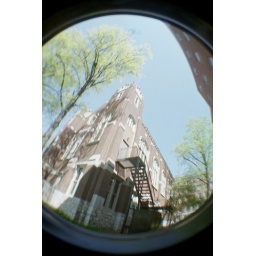
the theater building by the entrance to my dorm complex